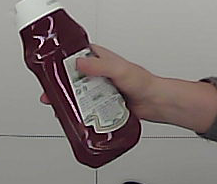
Product: heinz_ketchup